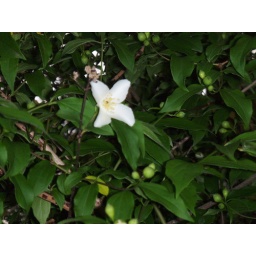
I do not know what kind of tree this is what in the spring it gets these white flowers